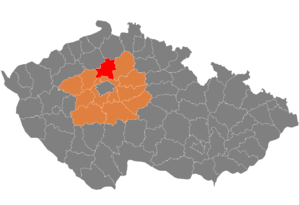
Le district de Mělník est une subdivision de la région de Bohême-Centrale, en Tchéquie. Son chef-lieu est la ville de Mělník.